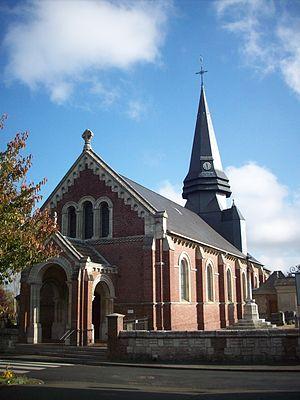
Eglise de Saint-Jean-du-Cardonnay.
Saint-Jean-du-Cardonnay est une commune française située dans le département de la Seine-Maritime en région Normandie.